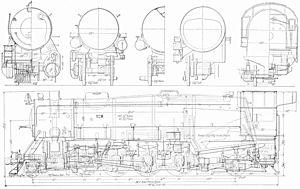
La Mikado lourde USRA était une locomotive à vapeur de classe standard, conçue sous le contrôle de l'Administration des chemins de fer des États-Unis.